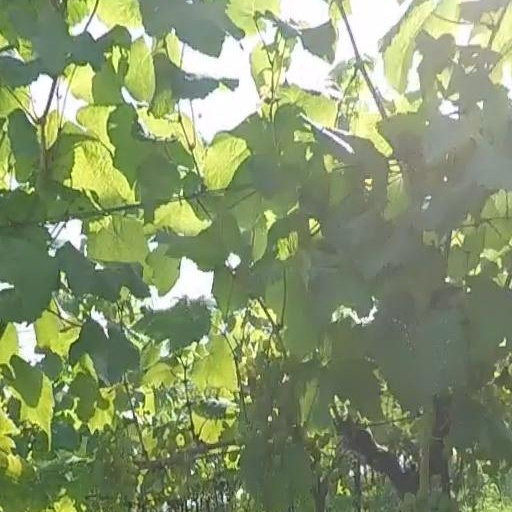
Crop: grape